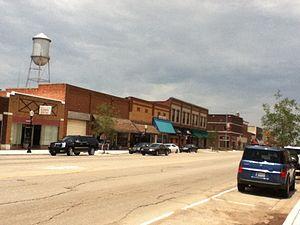
La ville américaine de Kingfisher est le siège du comté de Kingfisher, dans l'Oklahoma. Lors du recensement de 2000, elle comptait 4 830 habitants.